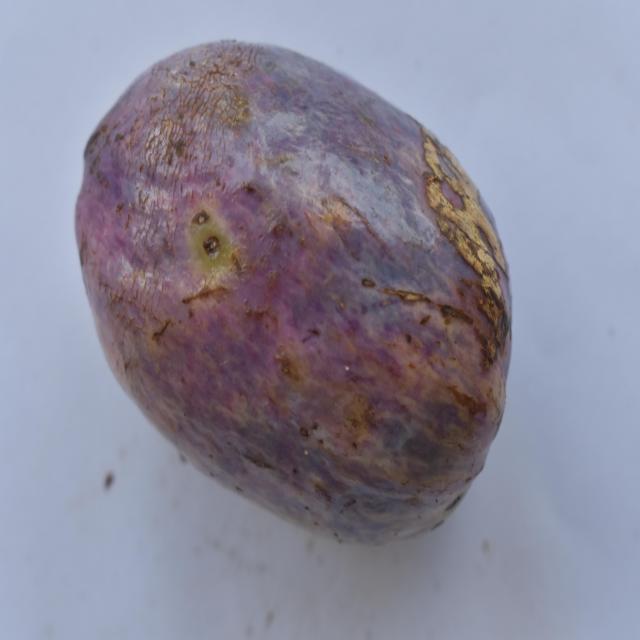
Plum grade: spotted